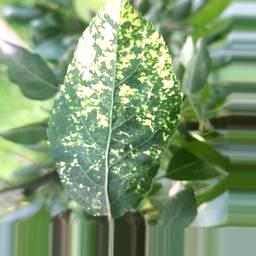
Label: Apple_Mosaic